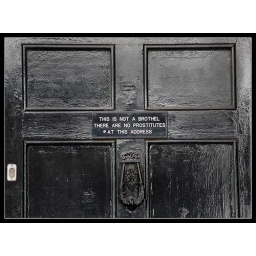
Saw this sign on a door in Soho, it made me smile